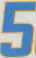
Number: 5